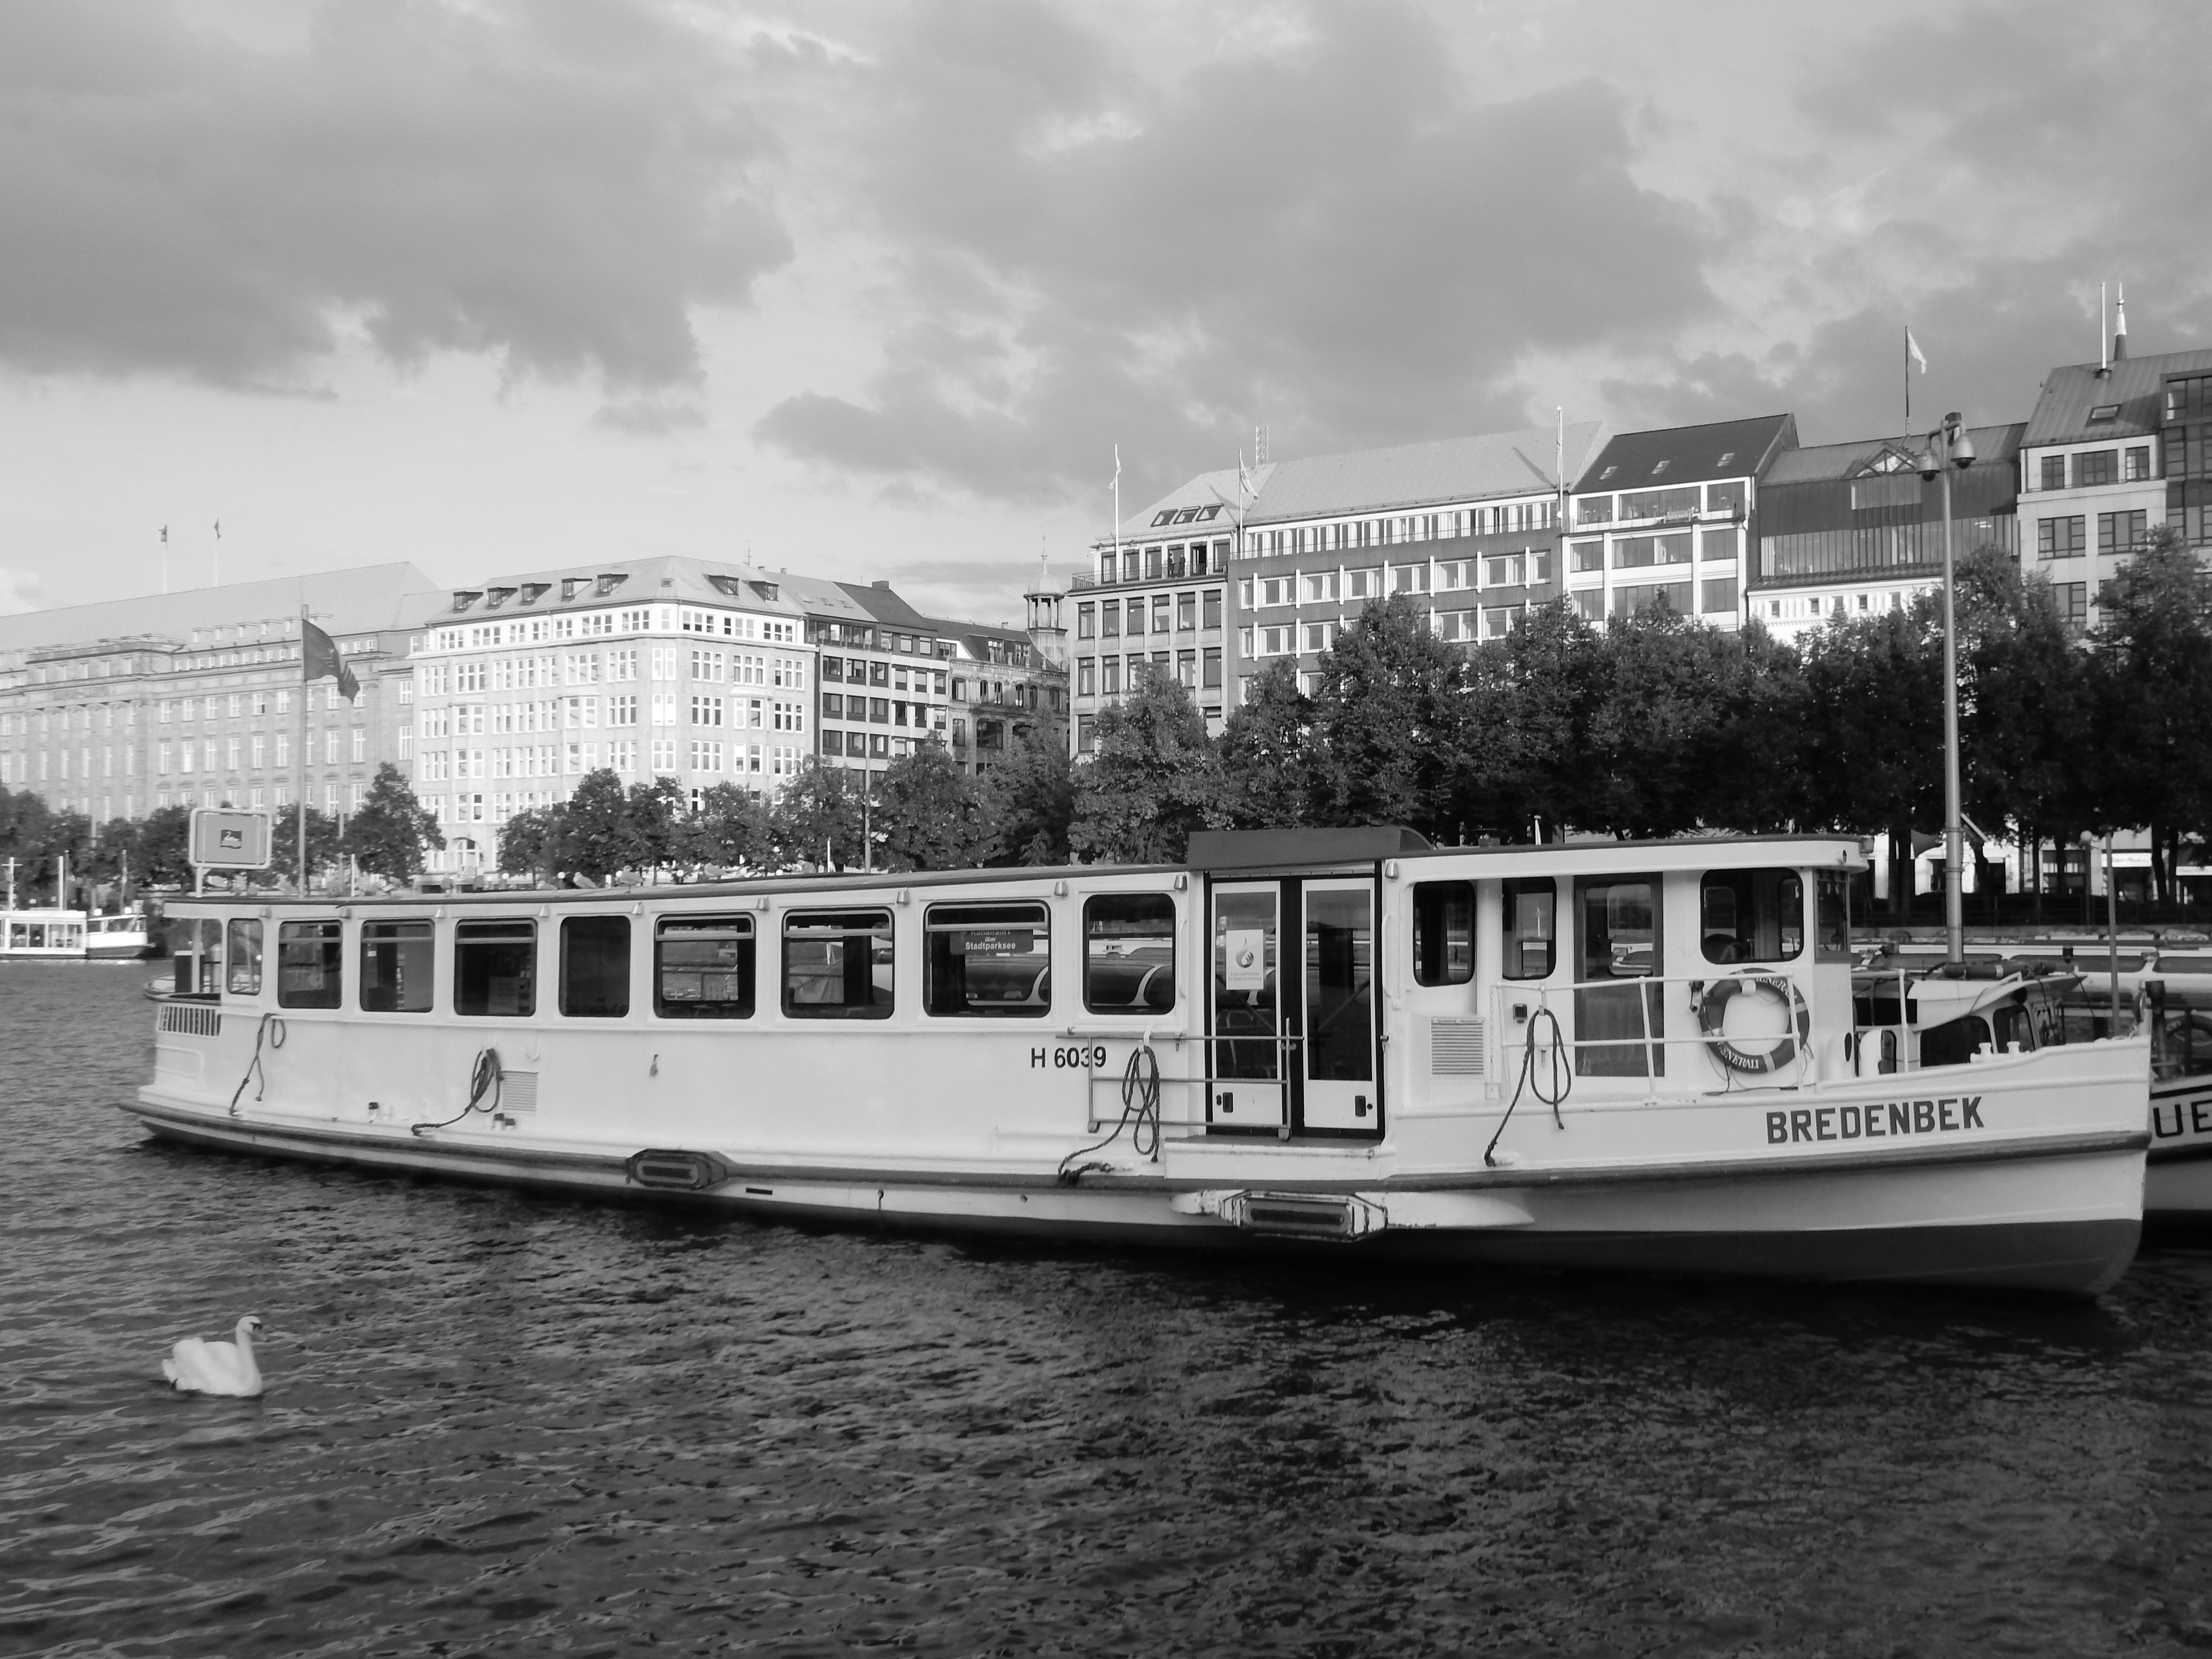
water, black and white, sky, boat, ship, vehicle, monochrome, waterway, ferry, clouds, watercraft, steamboat, waters, hamburg, motor ship, alster, passenger ship, paddle steamer, ocean liner, excursion ship, monochrome photography, innenalster